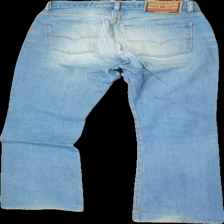
View: back
Type: Jeans
Category: Men
Brand: Diesel
Colors: Blue
Material: 100% Cotton
Cut: Regular
Season: All
Trend: Denim
Stains: Major
Damage: stain
Damage location: bottom right
Damage 2: stain
Damage 2 location: top left
Price range: 150-250
Recommended usage: Reuse
Description: blue jeans